Frown

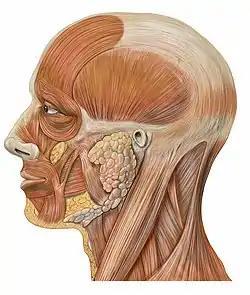
Illustration of facial muscles and other tissue of the lateral human head and neck

In social settings frowns are most frequently used to express a range of negative emotions including anger and displeasure. However there are social differences that dictate who is allowed to frown in any given social setting. Socially dominant individuals are more likely to frown than those of a lower social status. Individuals with a high social status are permitted to display their emotions more freely, while low dominance individuals are expected to show signs of affiliation.